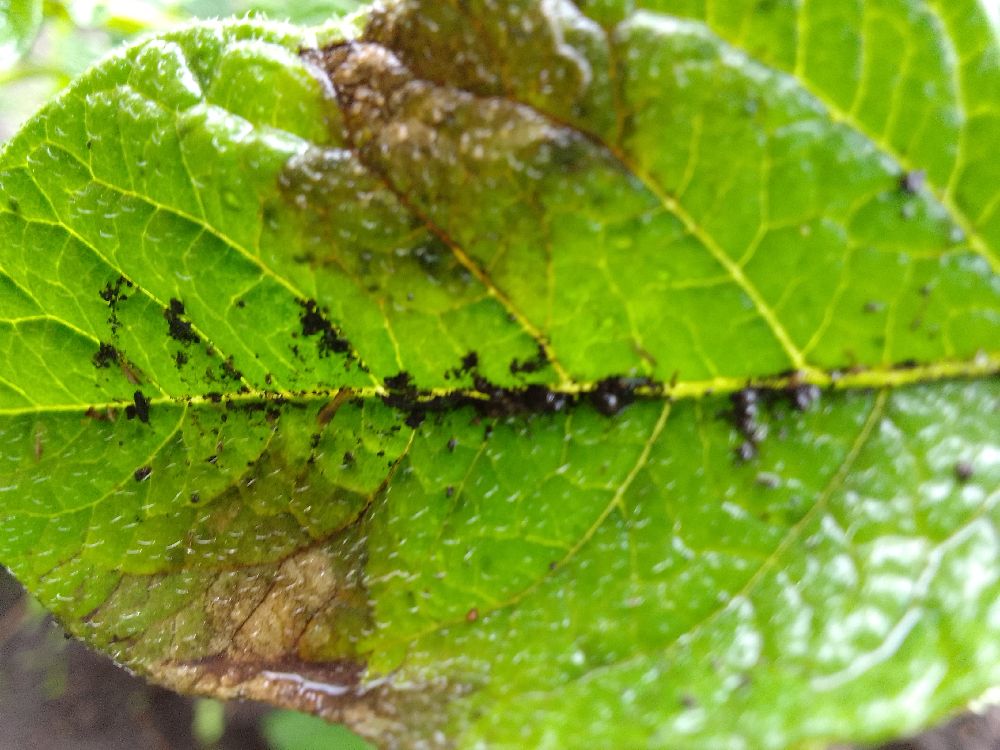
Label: Late blight